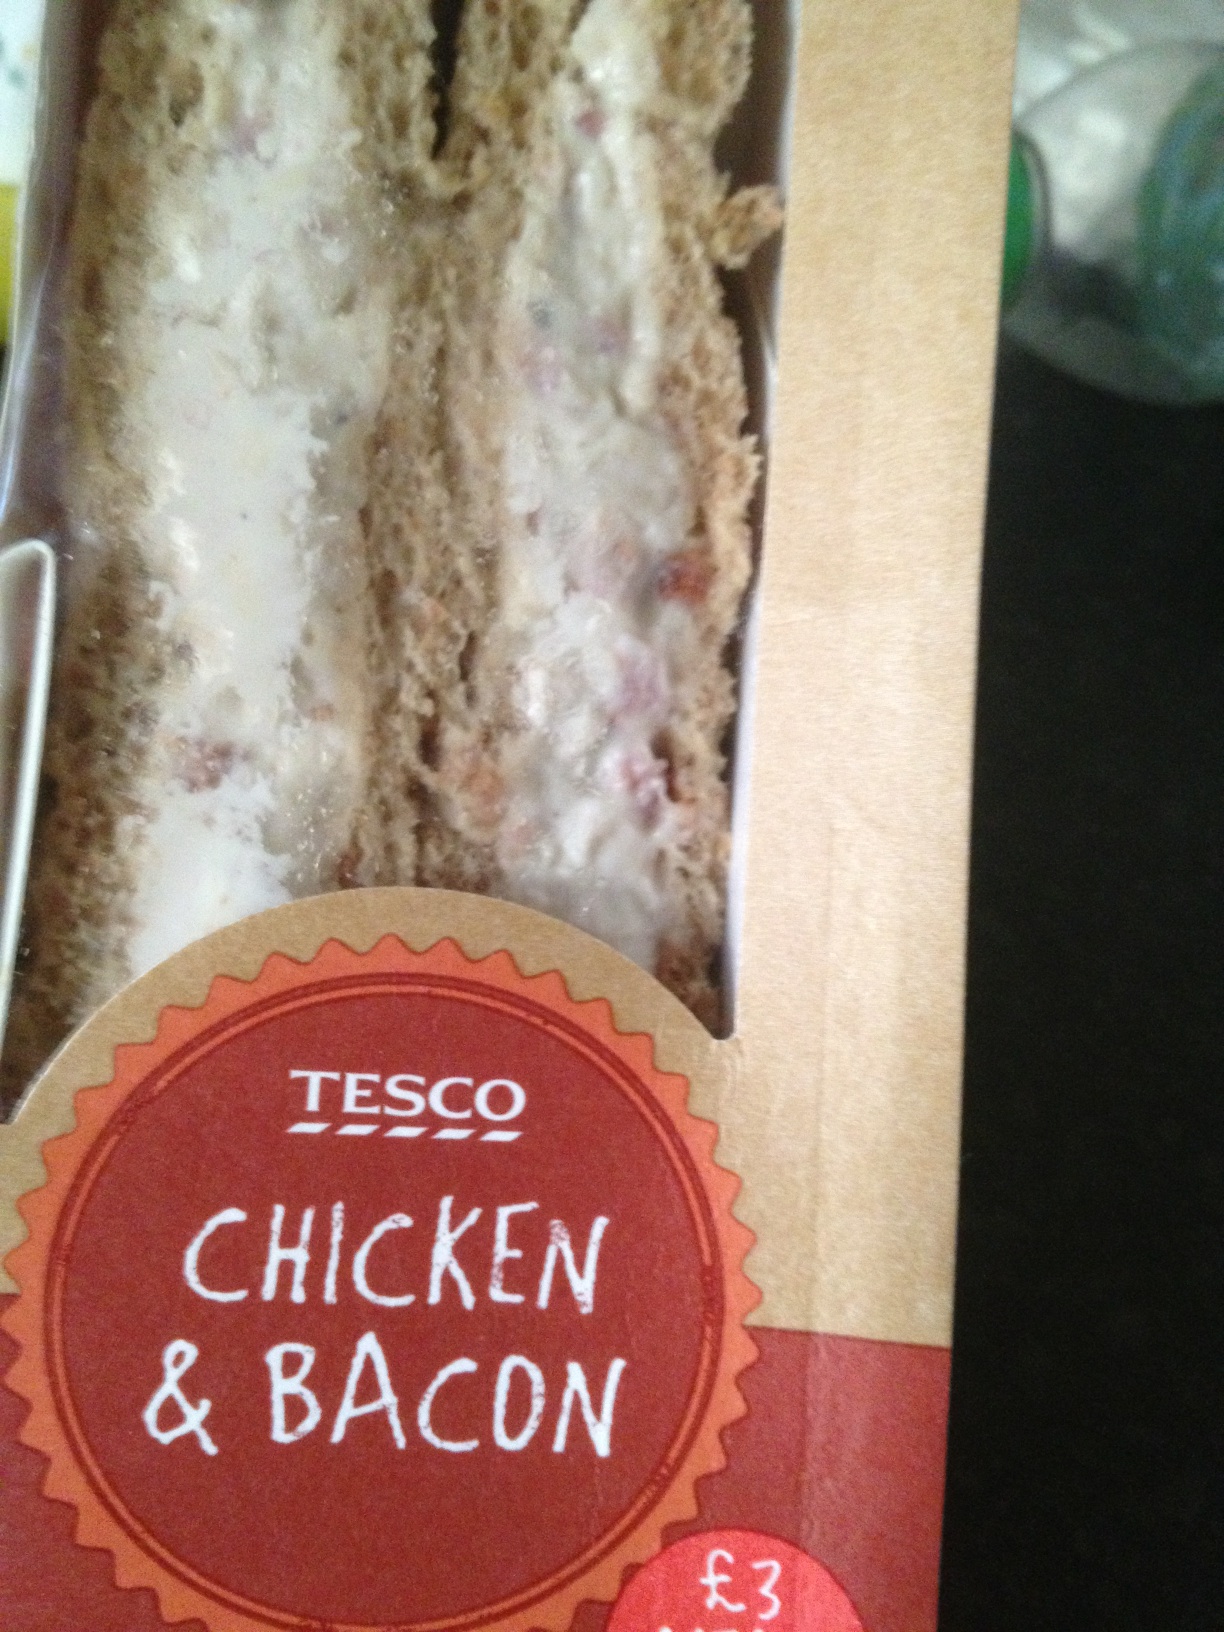Question: What sandwich is this?
Answer: chicken bacon